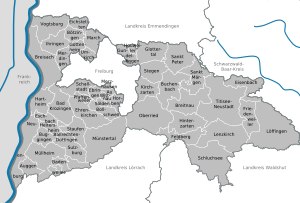
Landkreis Breisgau-Hochschwarzwald / Byer og kommuner
Oversigtskort
Landkreis Breisgau-Hochschwarzwald ligger i den sydvestlige del af den tyske delstat Baden-Württemberg. I kreisen ligger 50 byer og kommuner med 133 bydele, landsbyer og bebyggelser. Breisgau-Hochschwarzwald hører til Region Südlicher Oberrhein i Regierungsbezirk Freiburg.